Đại Việt

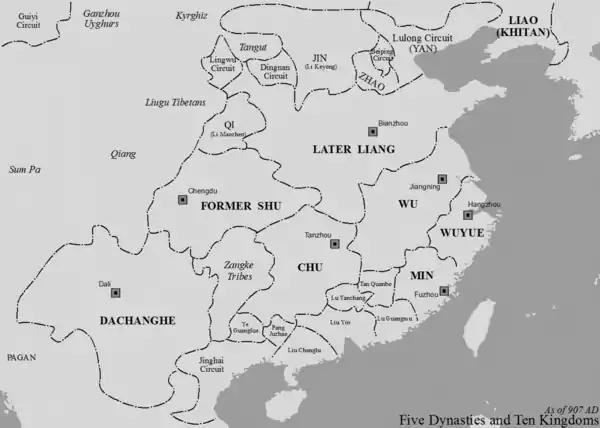
The "Tĩnh Hải quân" (Jinghai Circuit) of the Khuc clan in 907 at the bottom of the map

Prior to independence in the late 9th century, the area that became Đại Việt in northern Vietnam was ruled by the Tang dynasty as Annan. The hill dwellers on the western frontier of Annan and powerful chieftains such as Lý Do Độc allied with the state of Nanzhao in Yunnan and rebelled against the Tang dynasty in the 860s. They captured Annan in three years, forcing the lowlanders to scatter to throughout the delta. The Tang dynasty turned back and defeated the Nanzhao–indigenous alliance in 866 and renamed the area Jinghai Circuit. A military mutiny forced Tang authorities to withdraw in 880, while loyalist troops left for home on their own initiative.